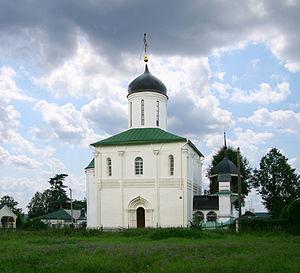
La cathédrale de la Dormition sur Gorodok ou cathédrale de la Dormition de la Sainte-Vierge-Marie ou cathédrale de l'Assomption, est une église en pierre blanche, à quatre piliers portant un seul dôme, témoignage de l'architecture moscovite ancienne, construit à la fin du XIVᵉ début du XVᵉ siècle, à Zvenigorod, près de Moscou. À l'intérieur de la cathédrale, sont conservées des fresques attribuées à Andreï Roublev et à Daniil Tcherny. Selon l'historien russe Victor Lazarev, deux des fresques seraient les premières œuvres monumentales de Roublev et dateraient de l'an 1400.